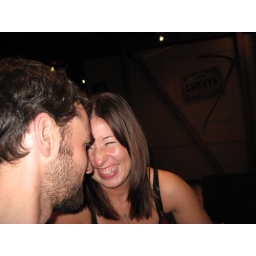
A big group went the Chevys on the river for Andrew's birthday dinner. Just look at the sign in the background.